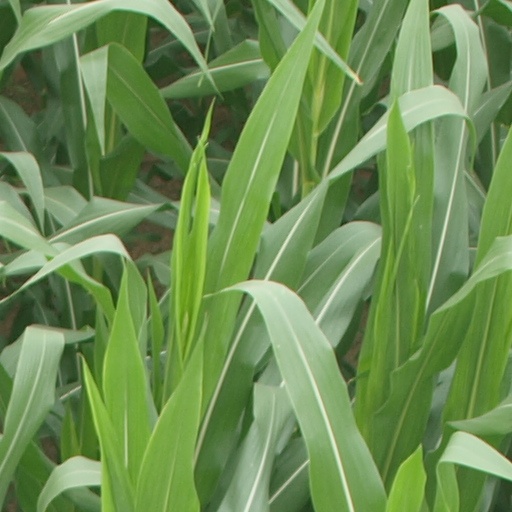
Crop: maize; corn